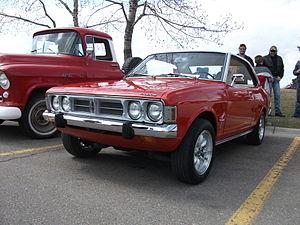
La Dodge Colt et les Plymouth Champ et Plymouth Colt, sont des automobiles de Dodge et Plymouth entre 1970 et 1994.
Scott D.Harvey, Sr., né en 1929, est un ancien pilote de rallyes américain de Dearborn.